Farewell to the mountains

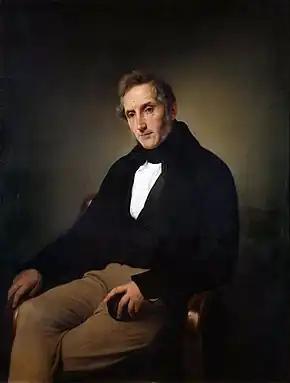
Alessandro Manzoni

Farewell to the mountains or, in Italian, , is a famous passage of the VIII chapter of "The Betrothed" by Alessandro Manzoni.